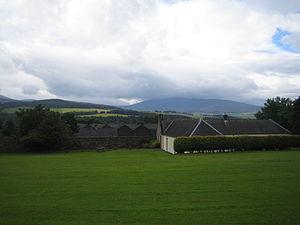
Source
Macallan est une distillerie de whisky située à Craigellachie dans la région du Speyside en Écosse. Créée en 1824 par Alexander Reid, la distillerie appartient au groupe Edrington.